Relief of Ladysmith

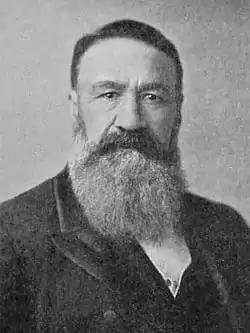
Piet Joubert, the Boer commander

On 15 November a raiding party ambushed an armoured train at Chieveley, 11 km south of Colenso taking 70 prisoners including Churchill. After another raiding party was surprised on 23 November at Willow Grange,